Adolfo Ruiz Cortines

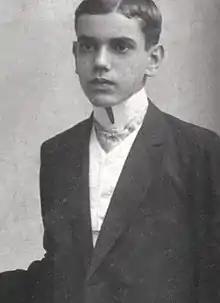
Ruiz Cortines at the age of 10, .

Because of his father's premature death, Ruiz Cortines was raised and educated by his mother. María Cortines de la Cotera was the daughter of Diego Francisco Cortines y Gutiérrez de Celis (1829, Bielva, Cantabria, Spain), and María Dolores de la Cotera y Calzada (1824, Veracruz, Mexico), whose father was from Peñarrubia, also in Cantabria. His mother taught him to read and write at the age of 3. Later, he entered a school directed by Joaquín Jerónimo Díaz and Florencio Veyro, called "Escuela Amiga", but did his secondary educational studies at the Colegio de los Jesuitas, and at the age twelve, he attended the reputed "Instituto Veracruzano", famously directed by the poet Salvador Díaz Mirón. Adolfo learned from his mentors about liberalism, a political principle he would apply during his entire political career. In addition, it was at school where he acquired his fanatical interest in baseball. He always wanted to attend a university, but the American Invasion of 1914 forced him to abandon his studies. His first job was as an accounting assistant at a commercial textile company.